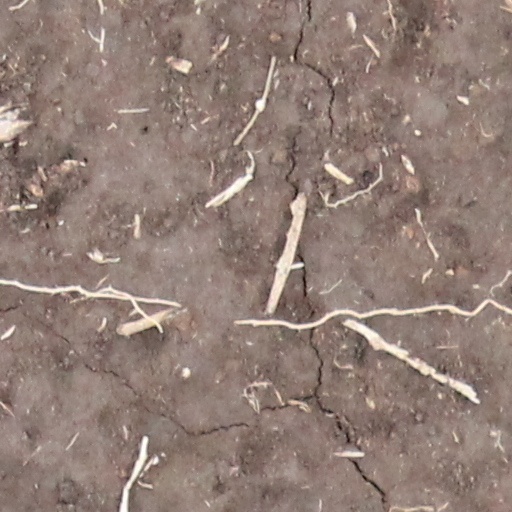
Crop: wheat